Tommy Bowe

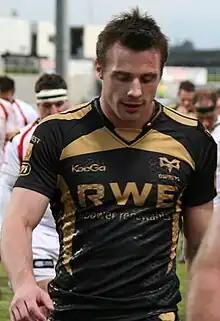
Bowe playing for Ospreys

Thomas John Bowe (born 22 February 1984) is an Irish television presenter and former rugby union player from County Monaghan, Ireland. He played on the wing for Ulster, Ospreys, Ireland and the British & Irish Lions.